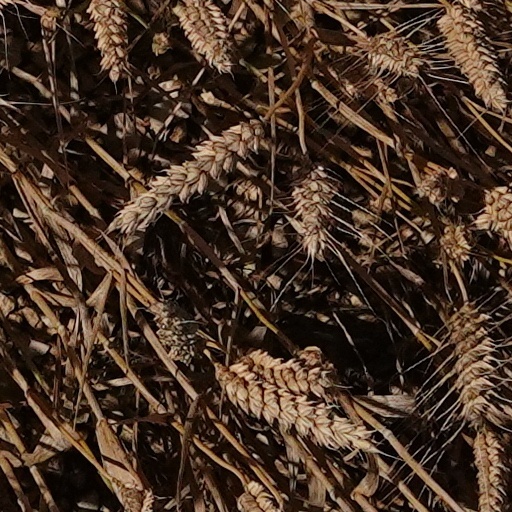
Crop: wheat